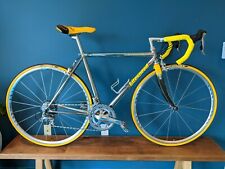
Vehicle type: Bikes